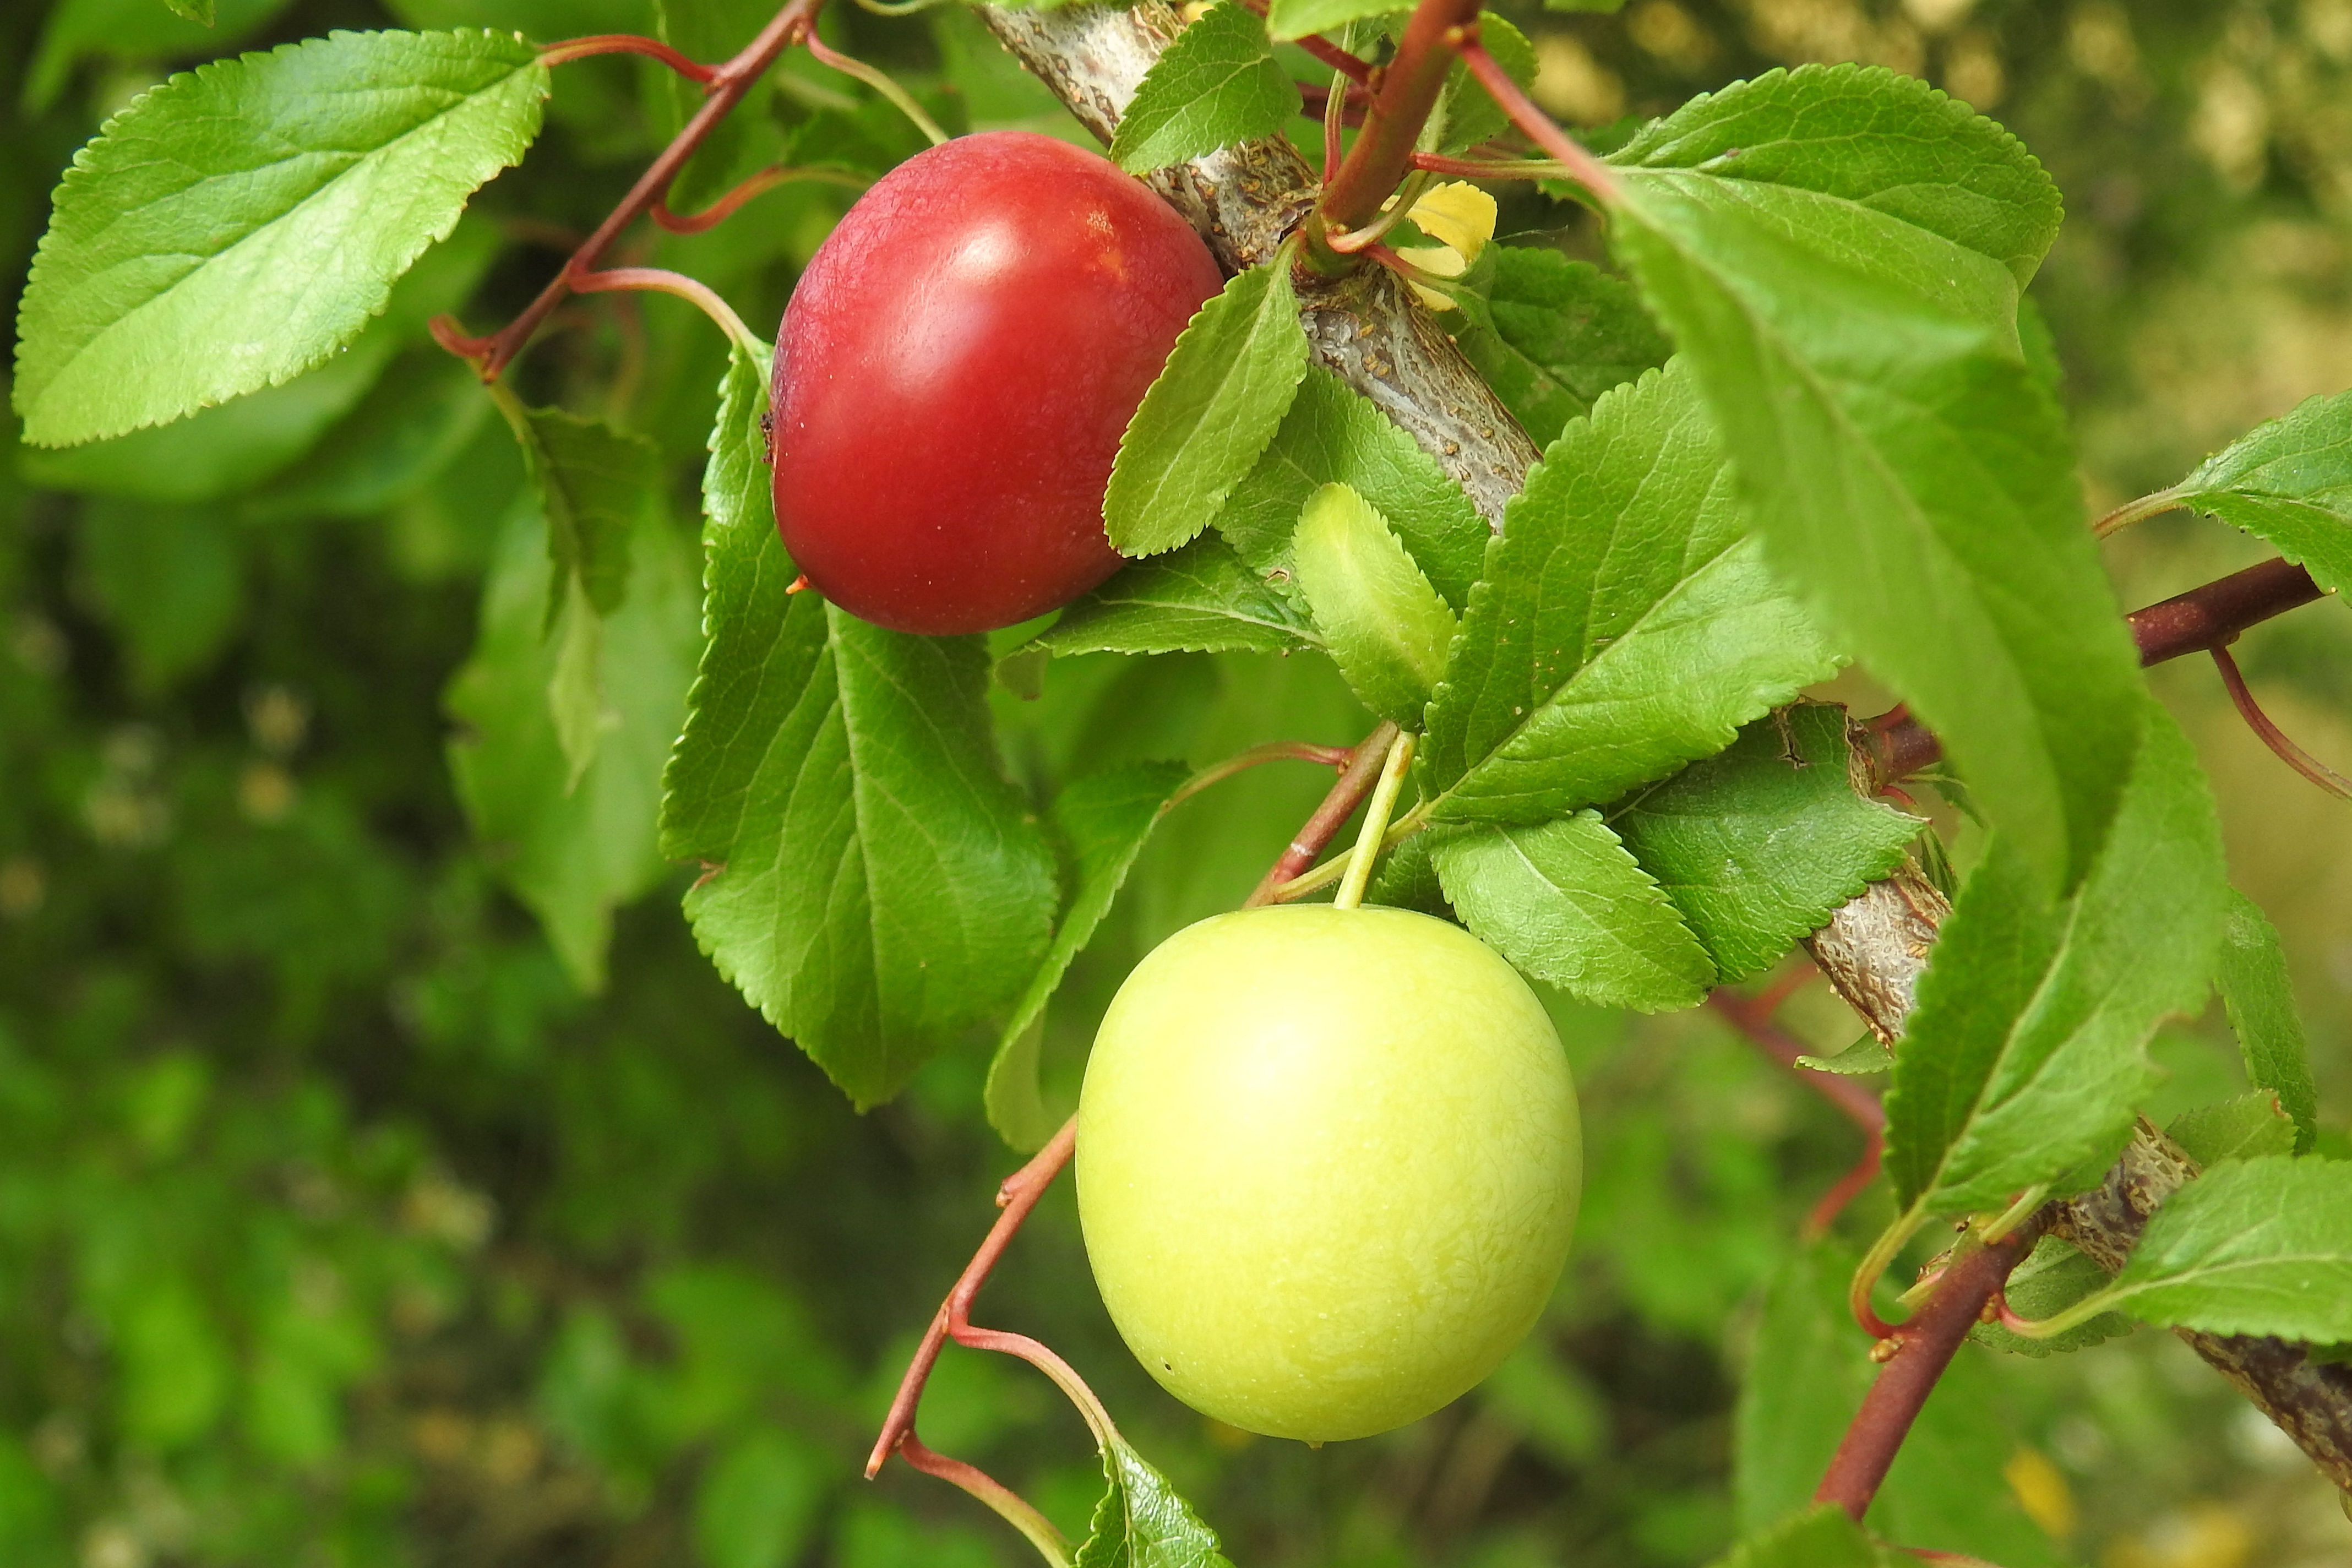
tree, branch, plant, fruit, berry, flower, food, produce, shrub, fruit tree, immature, rose hip, gooseberry, flowering plant, rose family, acerola, malpighia, yellow plums, damson, cherry plum, prunus cerasifera, land plant